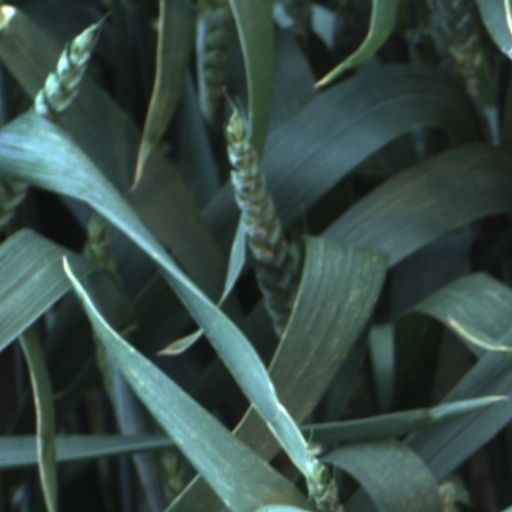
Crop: wheat